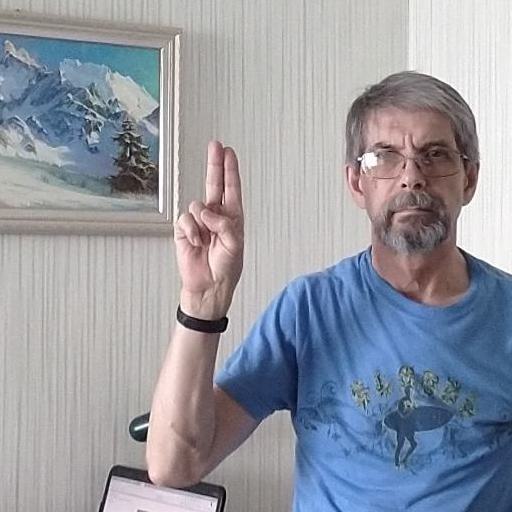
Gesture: two_up